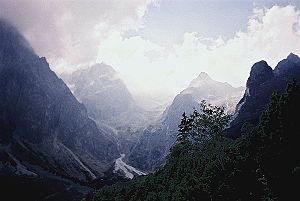
Les Carpates constituent la partie orientale de l’ensemble montagneux situé au centre de l’Europe, dont les Alpes constituent la partie occidentale. Les Carpates et les Alpes partagent les mêmes origines tectoniques et géologiques. Les Carpates s’étendent d'ouest en est sur les territoires de l’Autriche, de la Tchéquie, de la Hongrie, de la Slovaquie, de la Pologne, de la Serbie, de la Roumanie et de l'Ukraine.